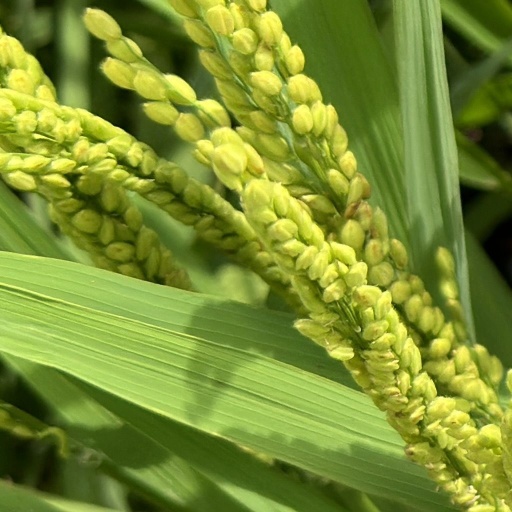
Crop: rice